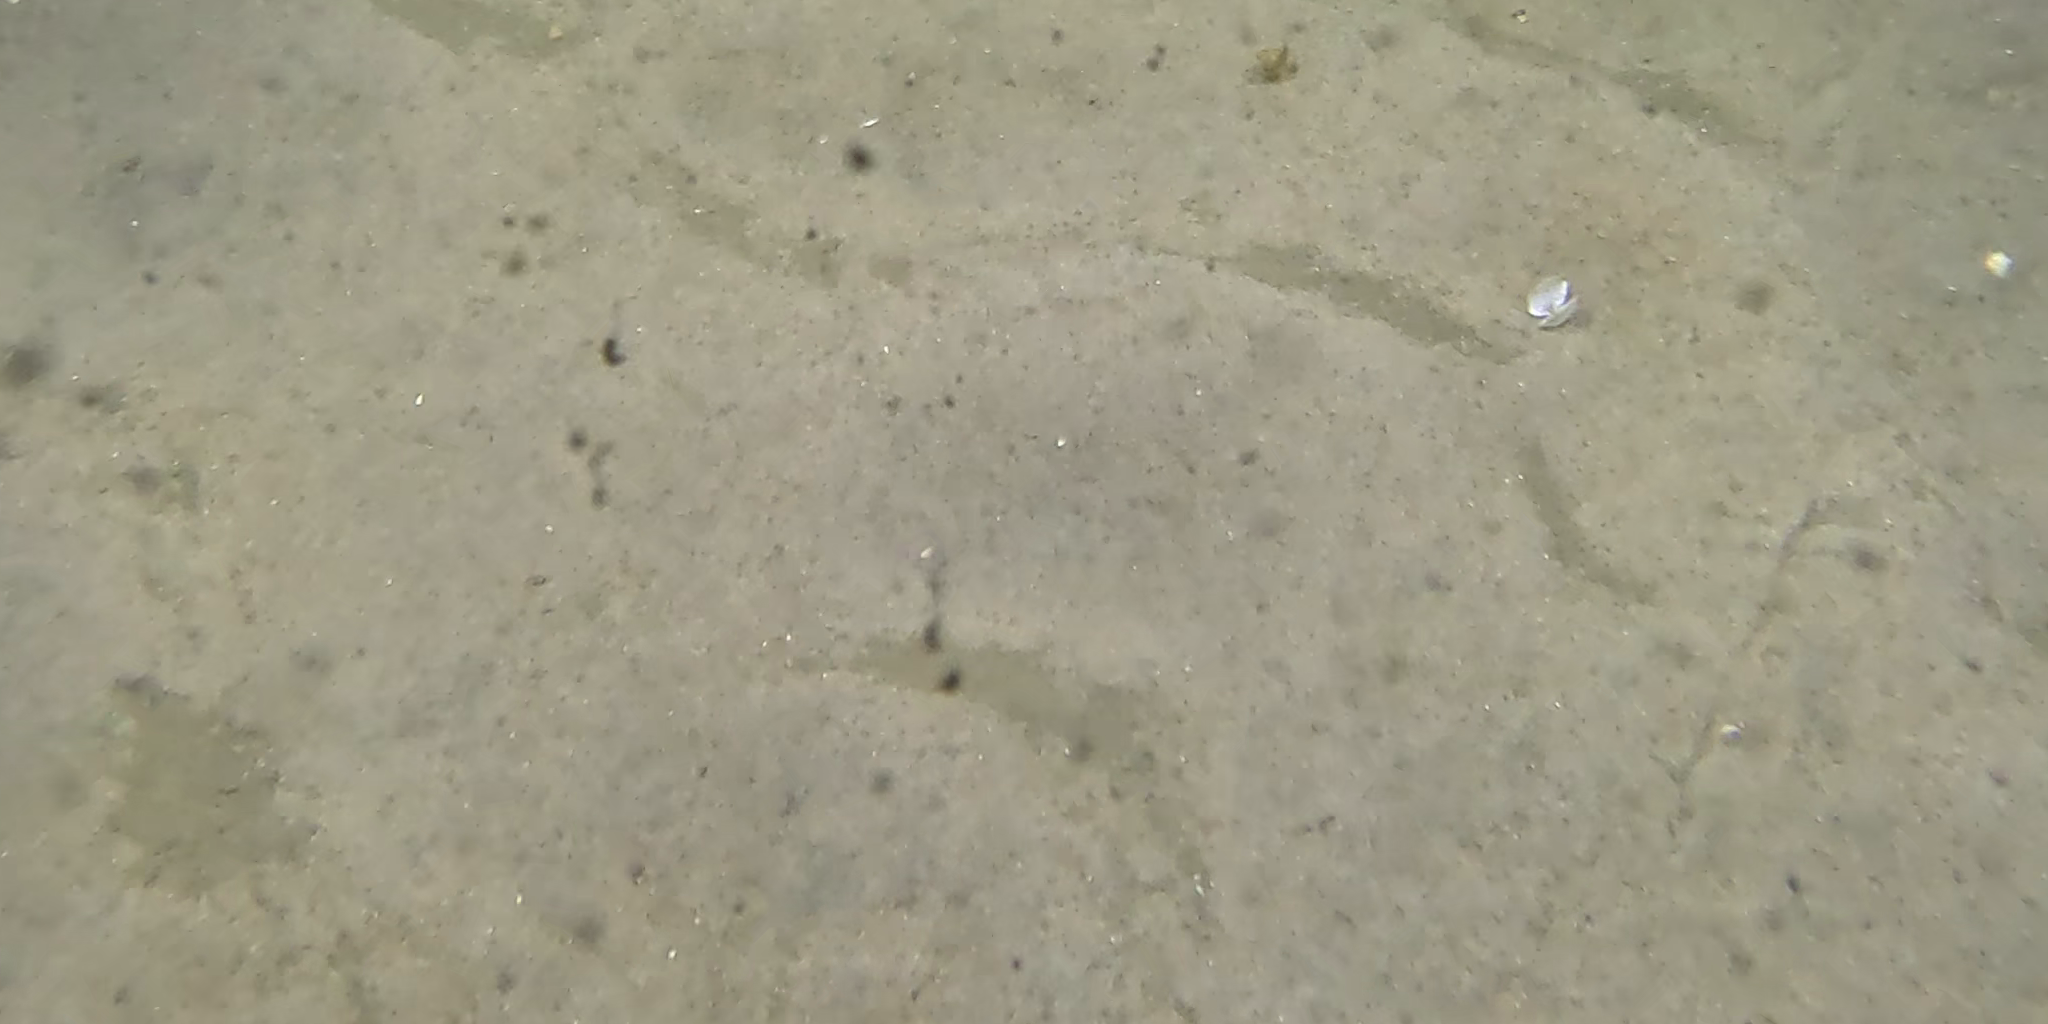
Seabed habitat: sand